Castle Bravo

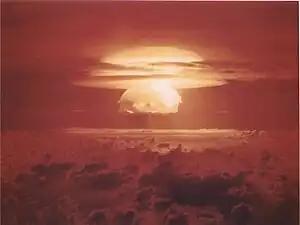
Castle Bravo mushroom cloud a few seconds after detonation

In terms of energy released (usually measured in TNT equivalence), "Castle Bravo" was about 1,000 times more powerful than the atomic bomb that was dropped on Hiroshima during World War II. "Castle Bravo" is the sixth largest nuclear explosion in history, exceeded by the Soviet tests of "Tsar Bomba" at approximately 50 Mt, "Test 219" at 24.2 Mt, and three other ("Test 147", "Test 173" and "Test 174") ≈20 Mt Soviet tests in 1962 at Novaya Zemlya.